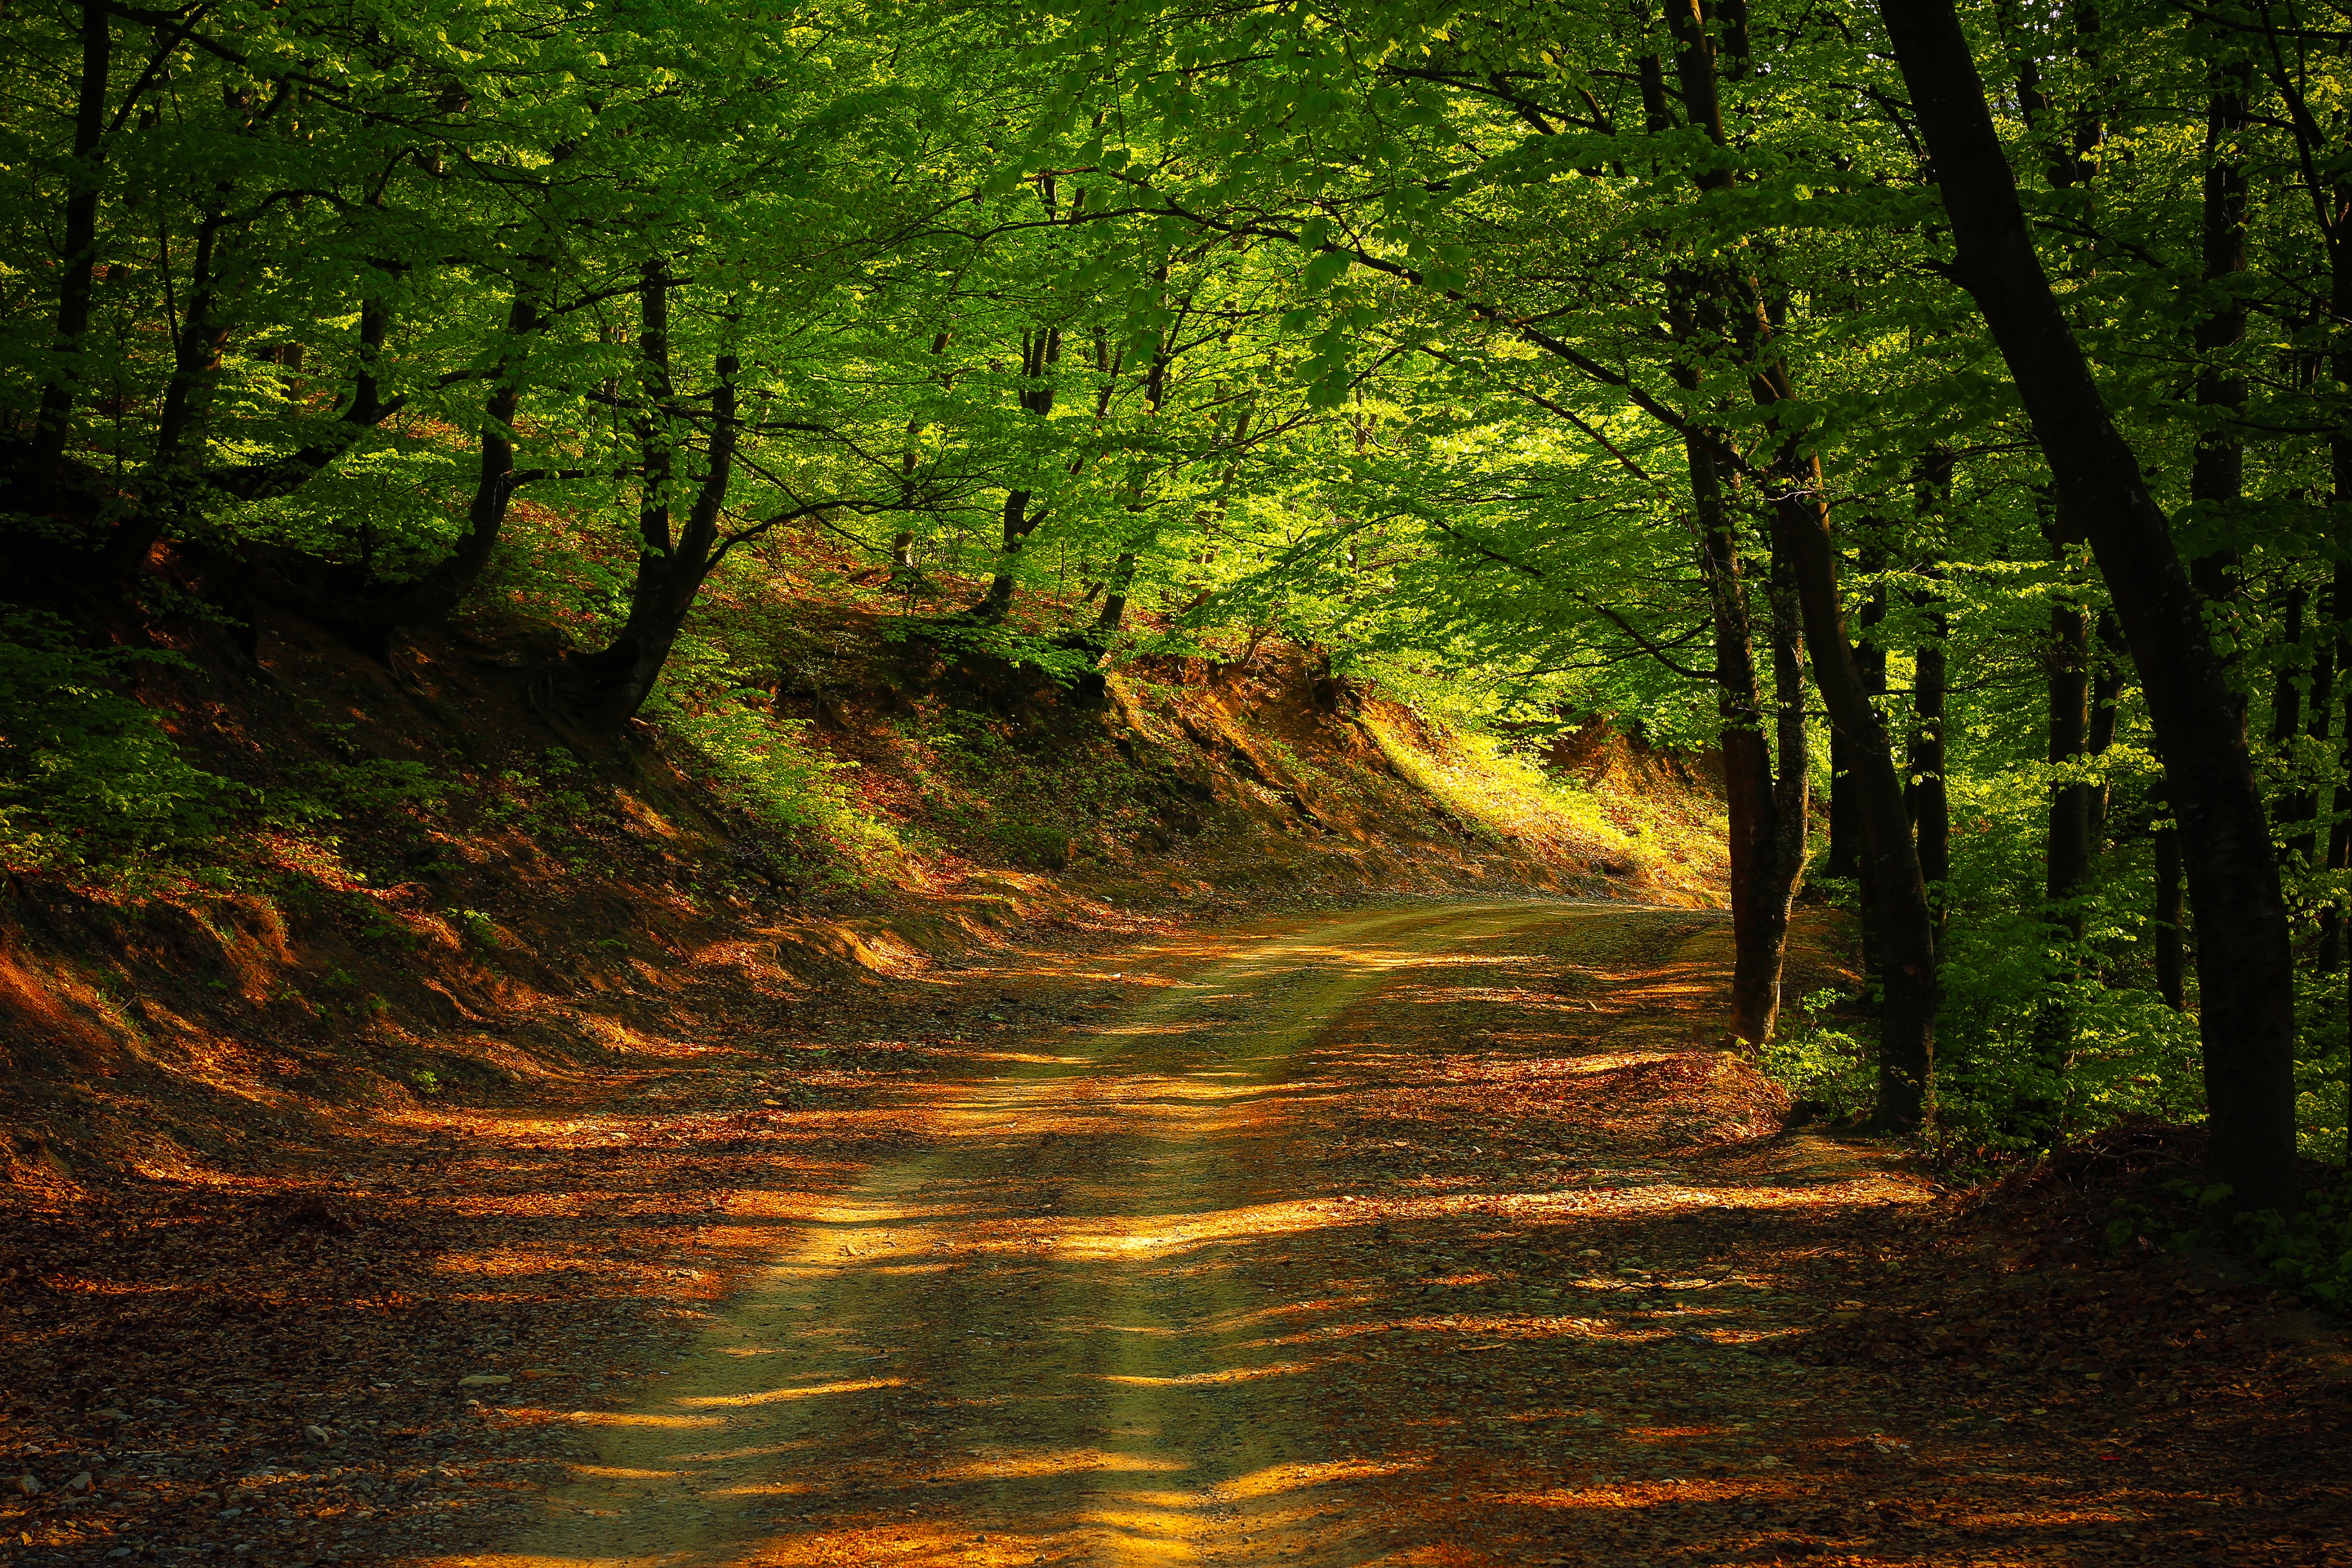
landscape, tree, nature, forest, outdoor, wilderness, branch, plant, road, sunlight, morning, leaf, stream, spring, green, autumn, freedom, season, trees, woods, deciduous, way, woodland, habitat, ecosystem, natural environment, geographical feature, atmospheric phenomenon, woody plant, temperate broadleaf and mixed forest